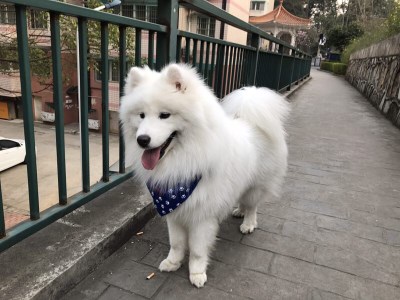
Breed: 2192-n000088-Samoyed